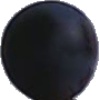
Label: Grape Blue 1